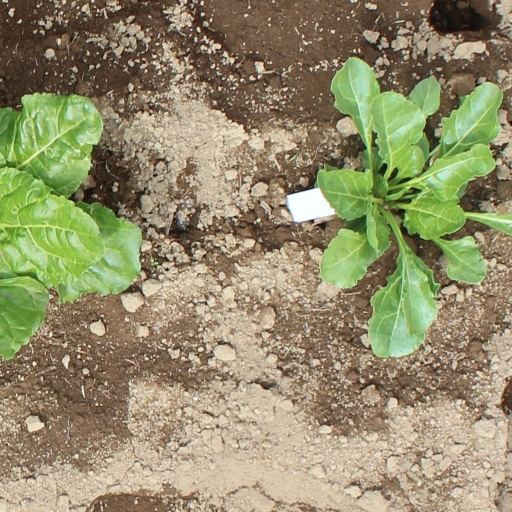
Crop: sugar beet